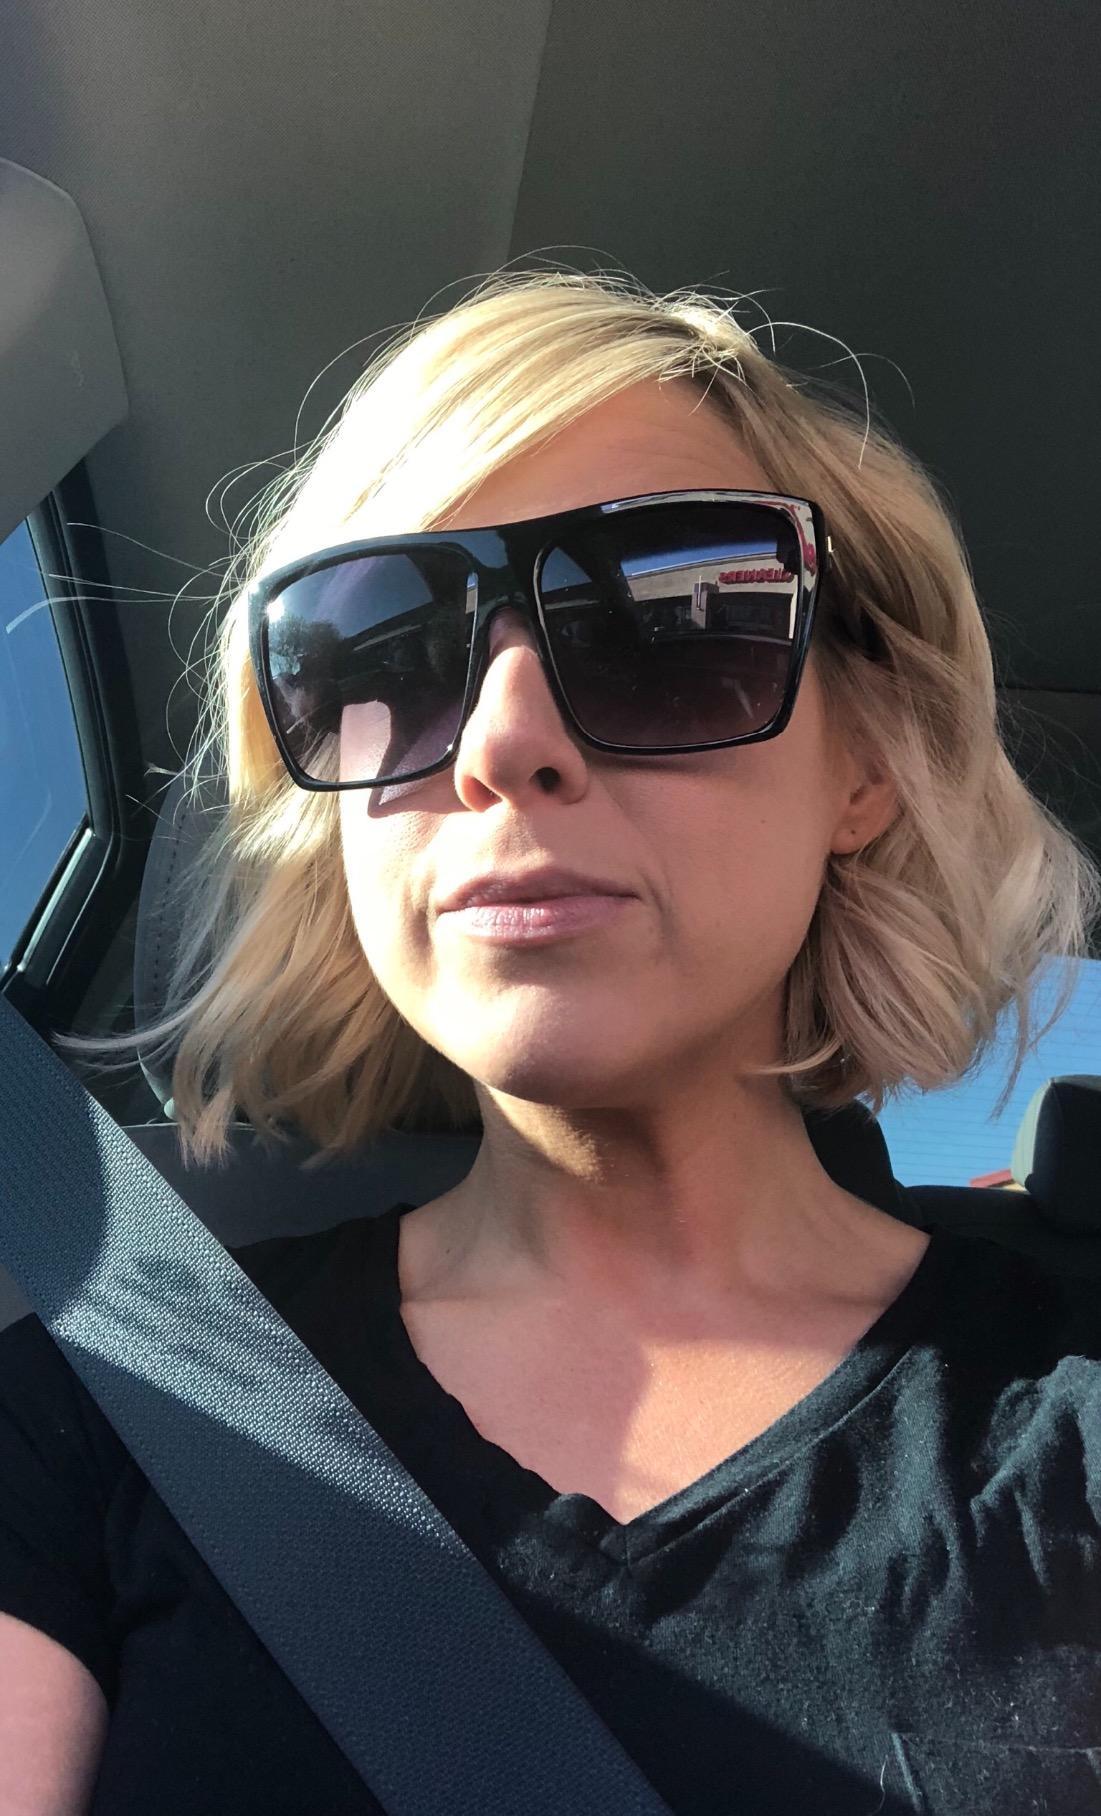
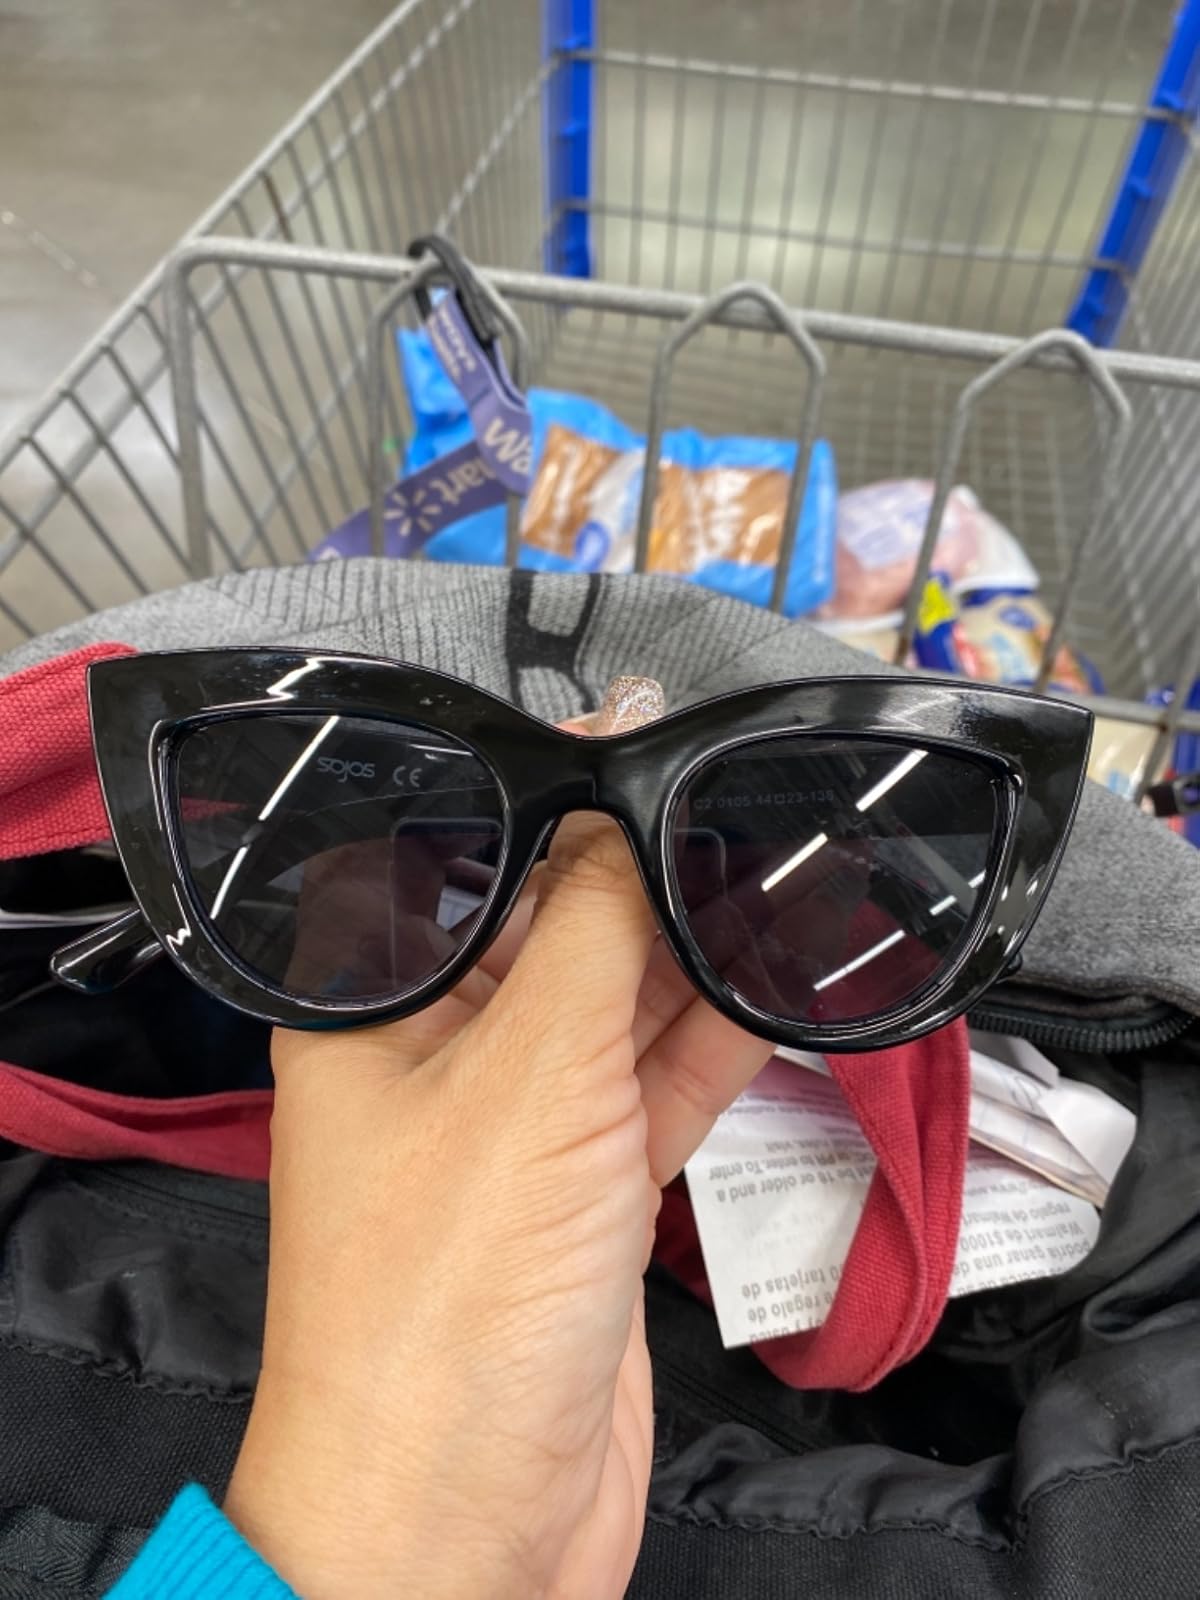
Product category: accessories_sunglasses
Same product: no